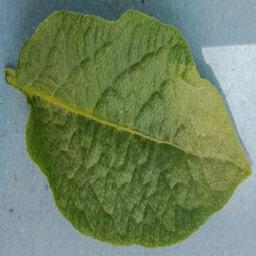
Etiqueta: Sana